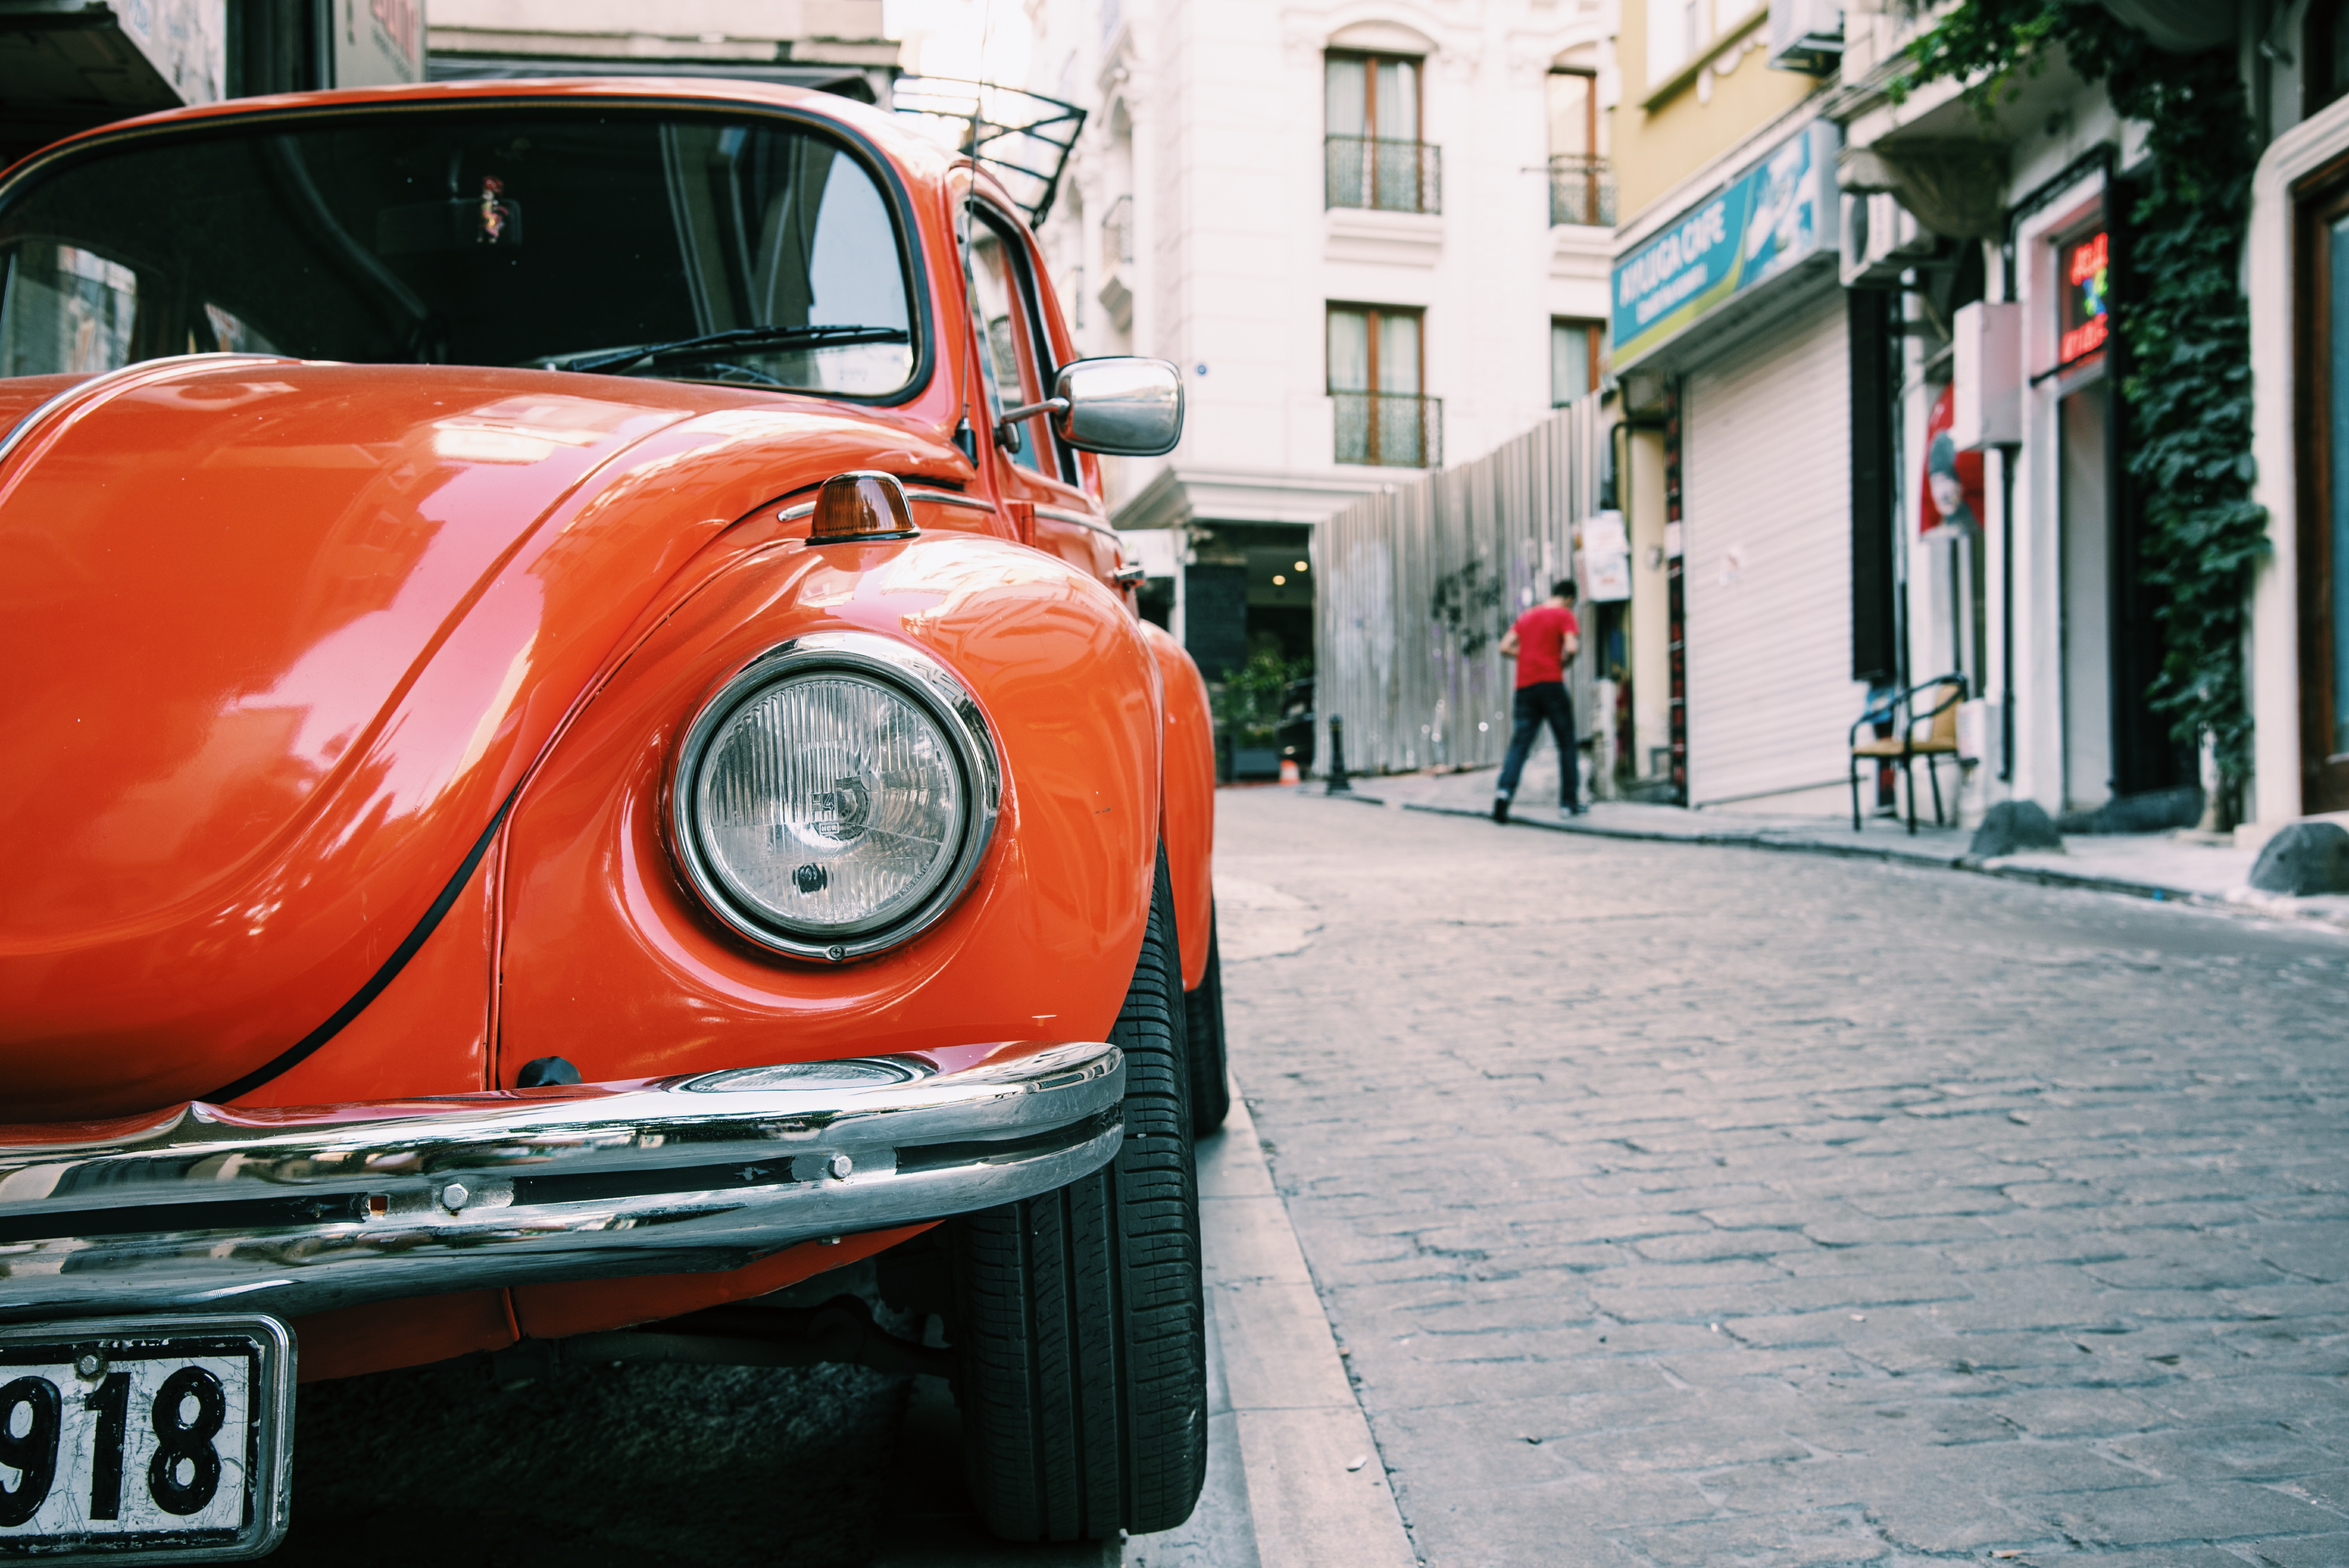
car, wheel, volkswagen, vehicle, sports car, motor vehicle, vintage car, classic, antique car, land vehicle, volkswagen beetle, automobile make, compact car, automotive design, subcompact car